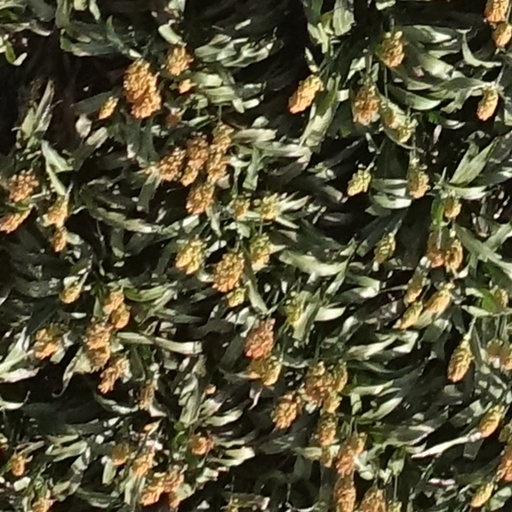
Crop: sorghum